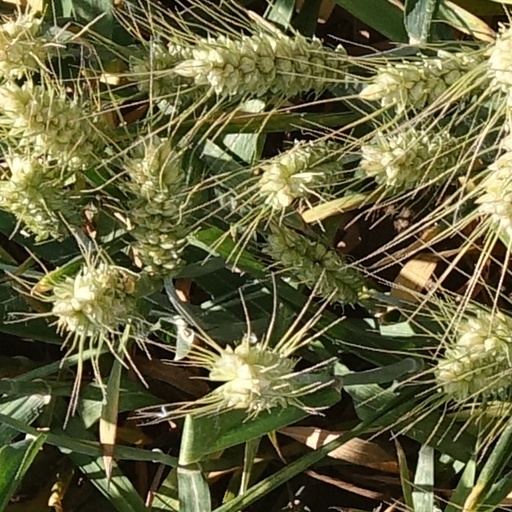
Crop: wheat